Cowans Ford Hydroelectric Station

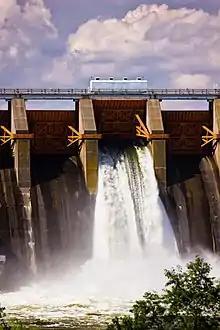
Providing relief at the Cowan's Ford Dam because of above average rain fall in the spring and summer of 2013.

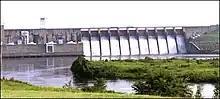
Cowans Ford Dam

Cowans Ford Hydroelectric Station is a hydroelectric power plant and dam located near Huntersville, North Carolina, approximately 20 miles north of Charlotte on Lake Norman. It is the largest conventional hydro station owned by Duke Energy, generating up to 350 MW of power.